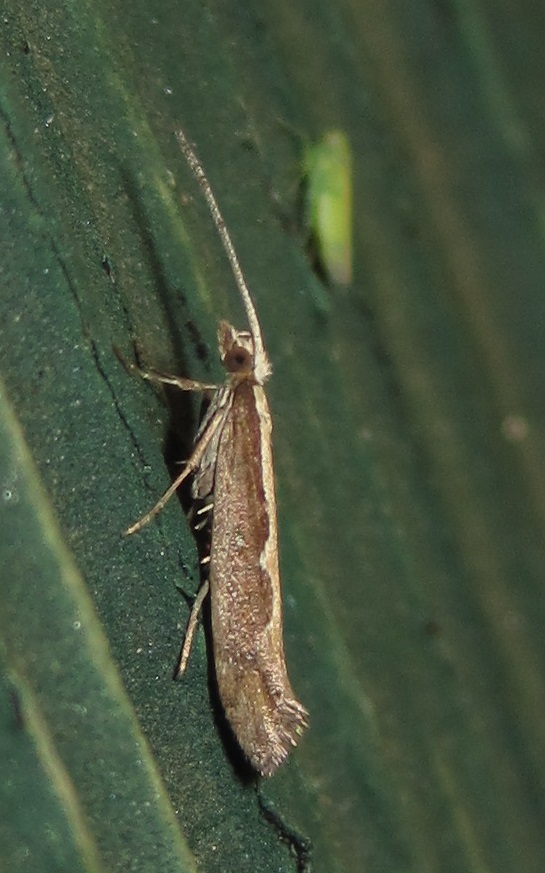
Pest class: diamondback_moth